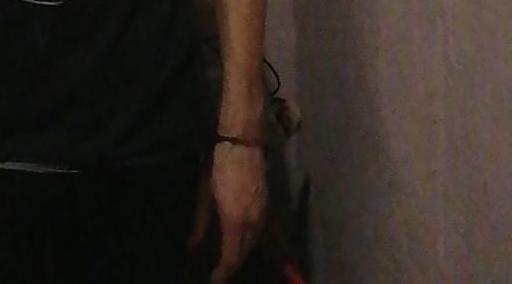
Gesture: no_gesture